Thapsos culture

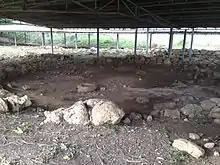
Thapsos circular hut

Scholars have determined that the period in which it flourished is between 1500 and 1200 BC, the so-called Middle Bronze Age. The Thapsos civilization developed in the entire Sicily although the main centers, which were sometimes enclosed by a fortification wall, were along the coast.